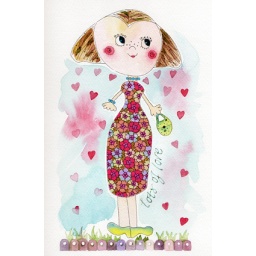
girl in her best Liberty dress